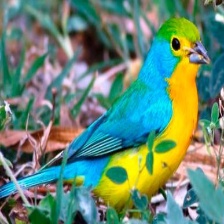
Species: ORANGE BRESTED BUNTING
Scientific name: PASSERINA LECLANCHERII
ImageNet parent category: indigo_bunting